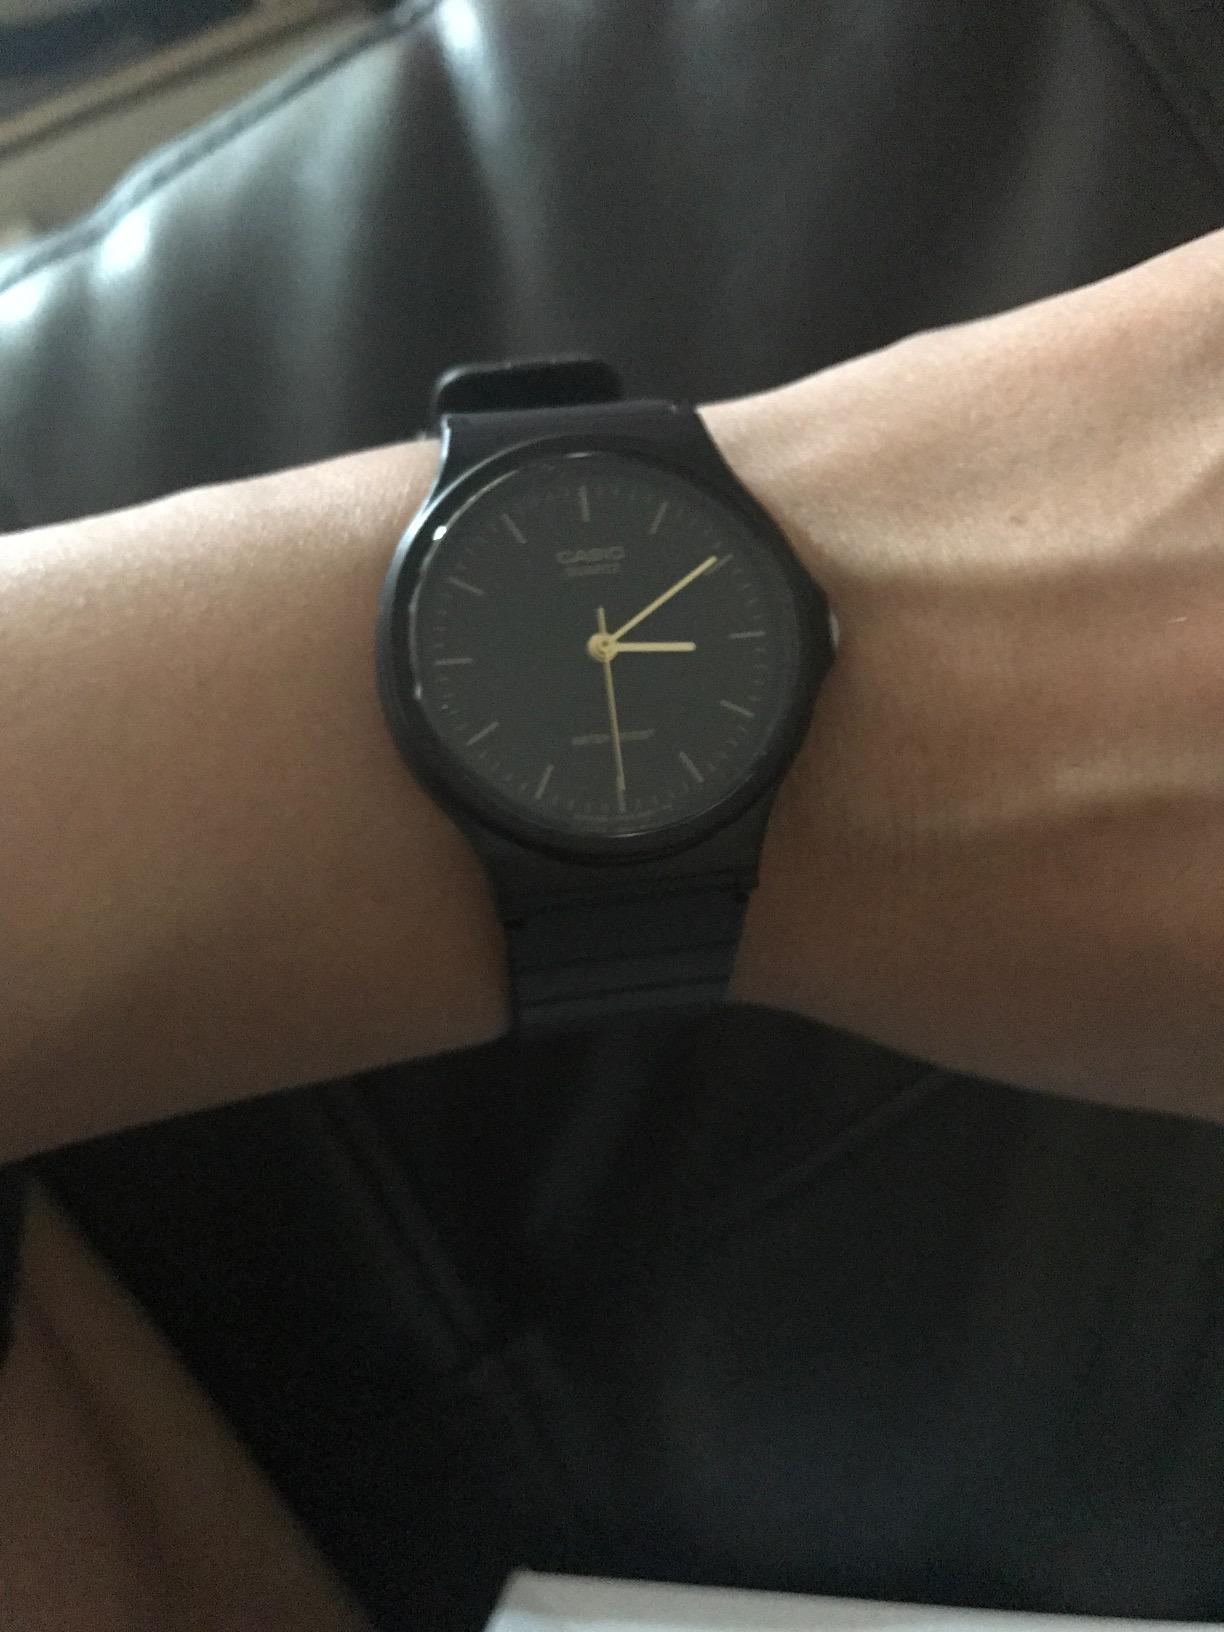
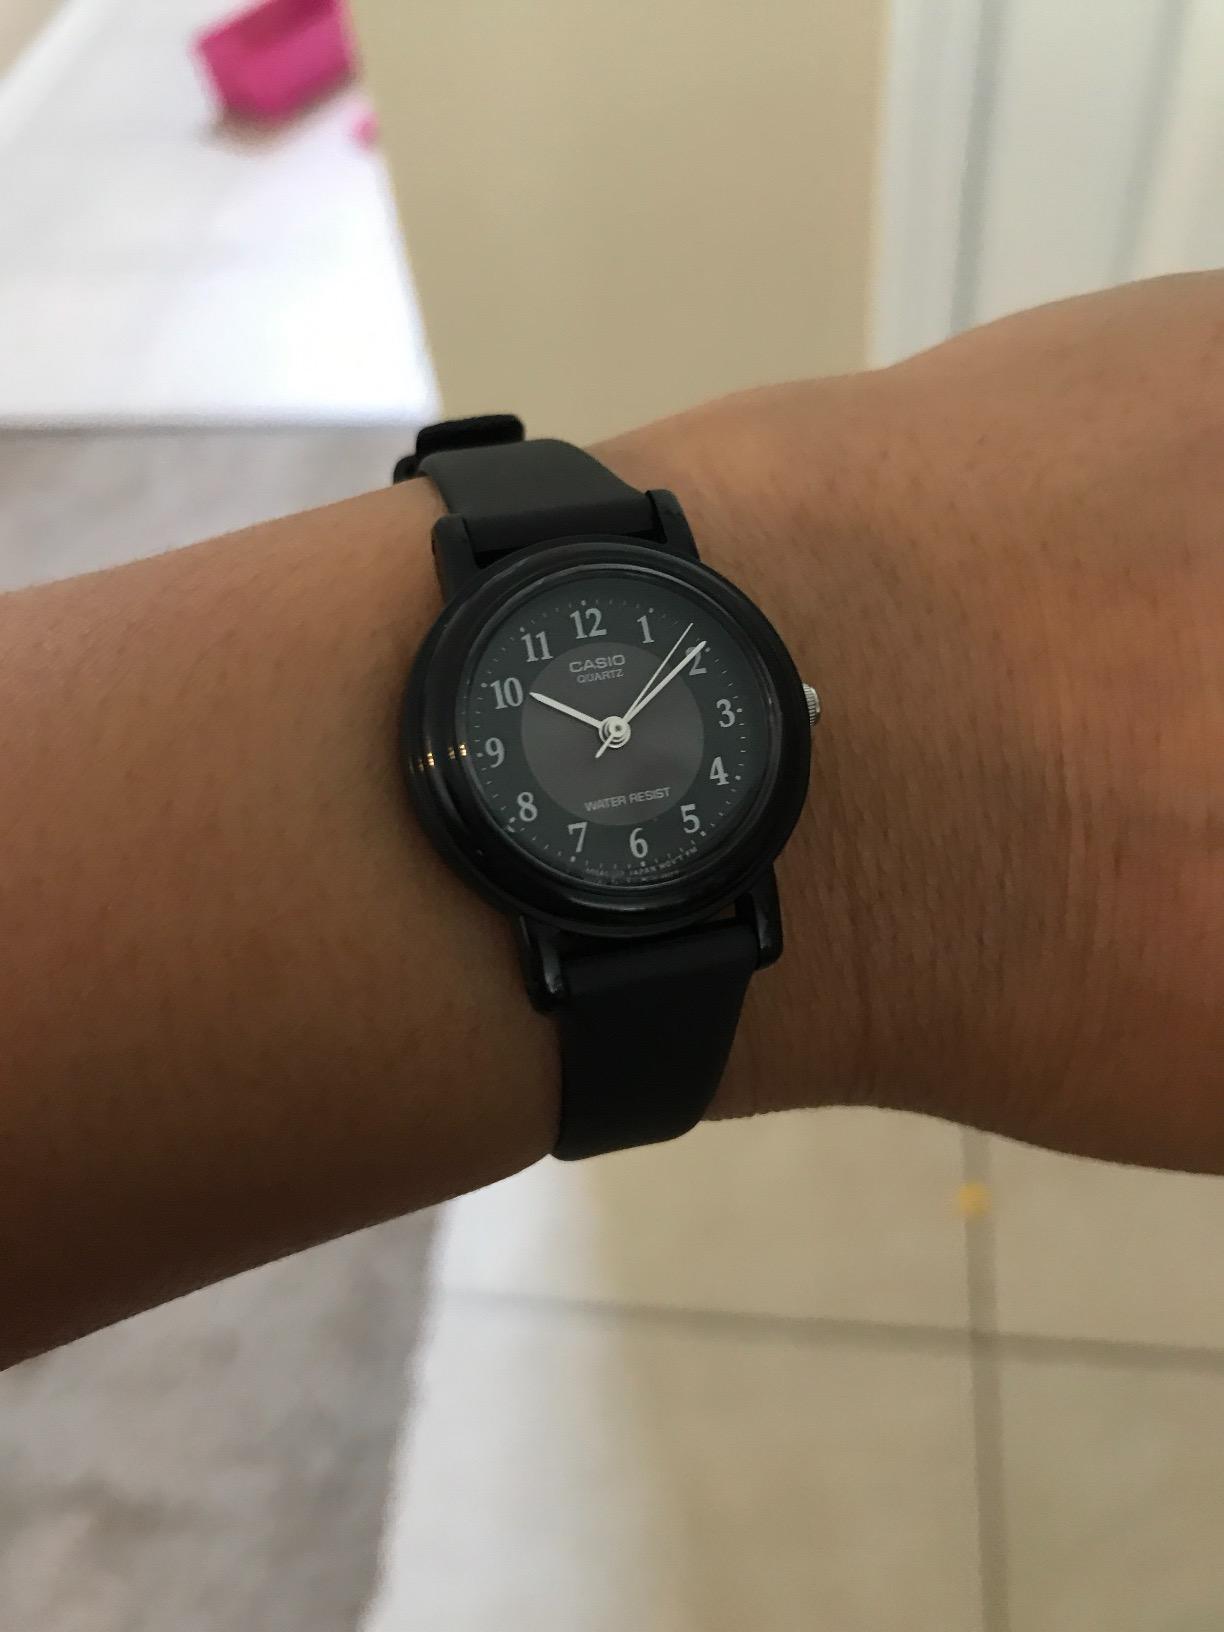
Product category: accessories_watch
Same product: no